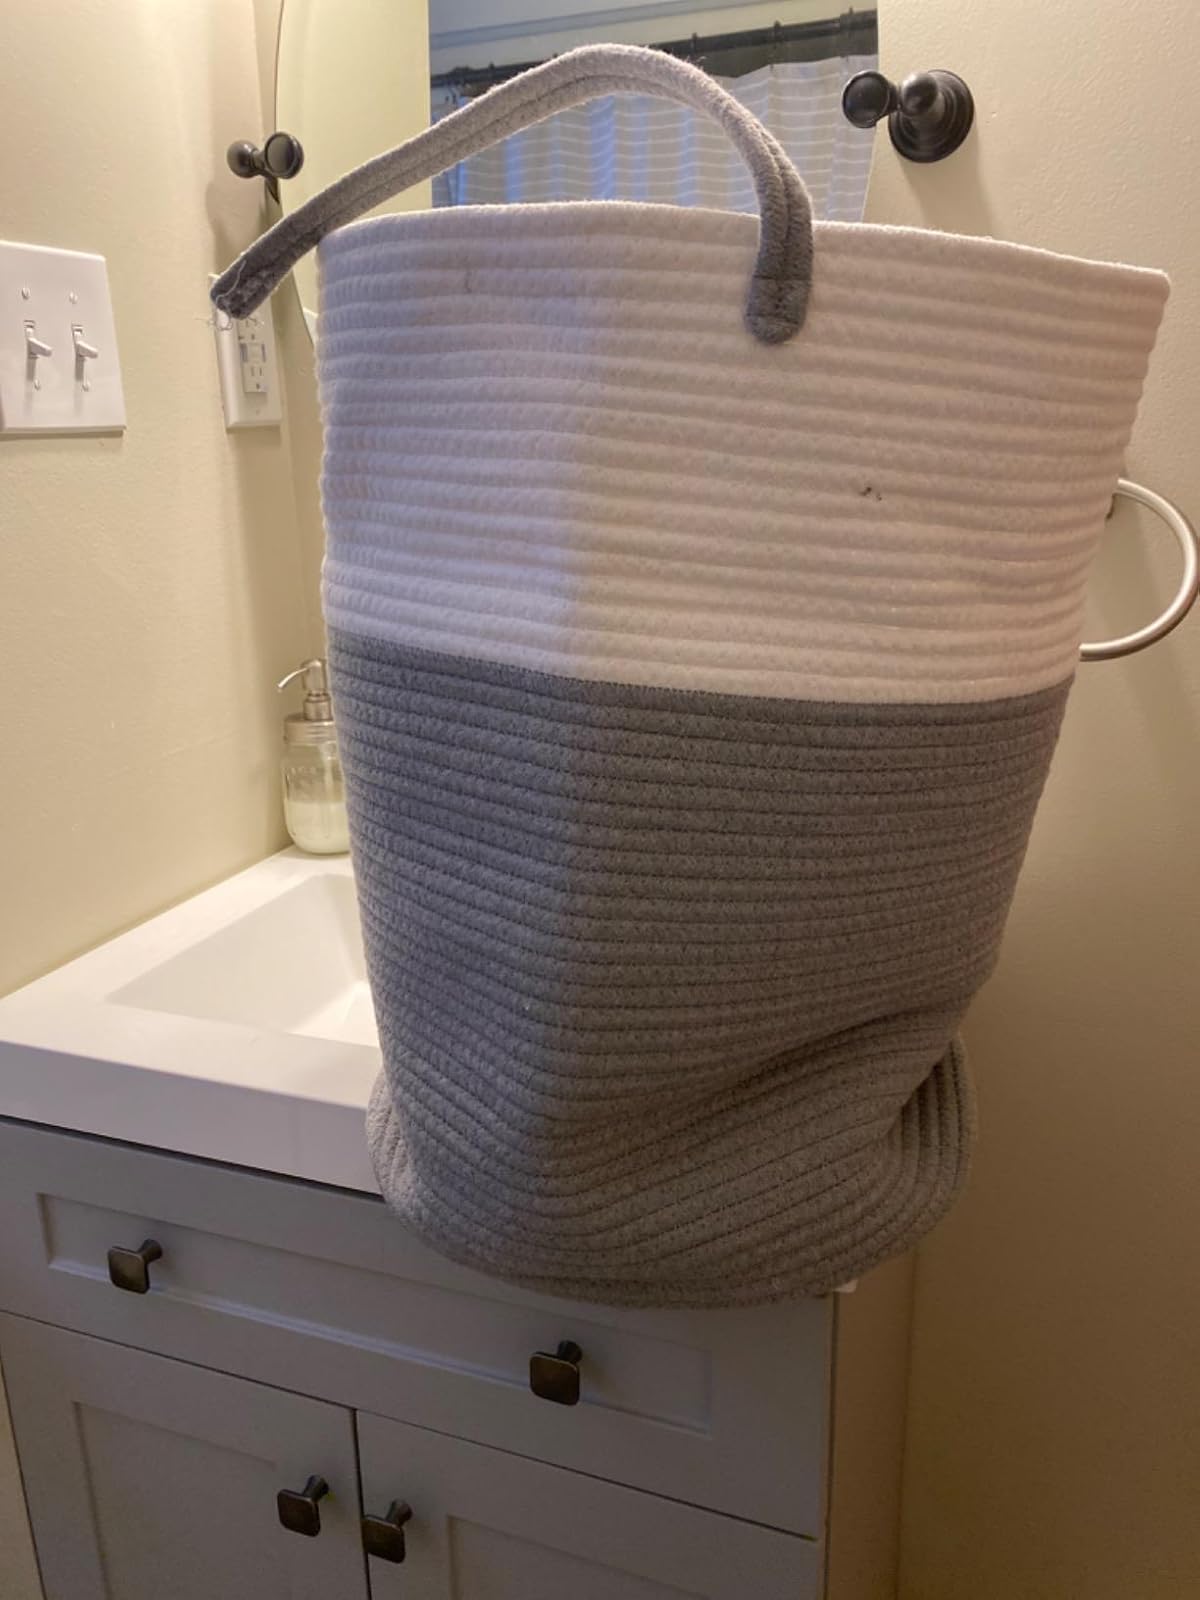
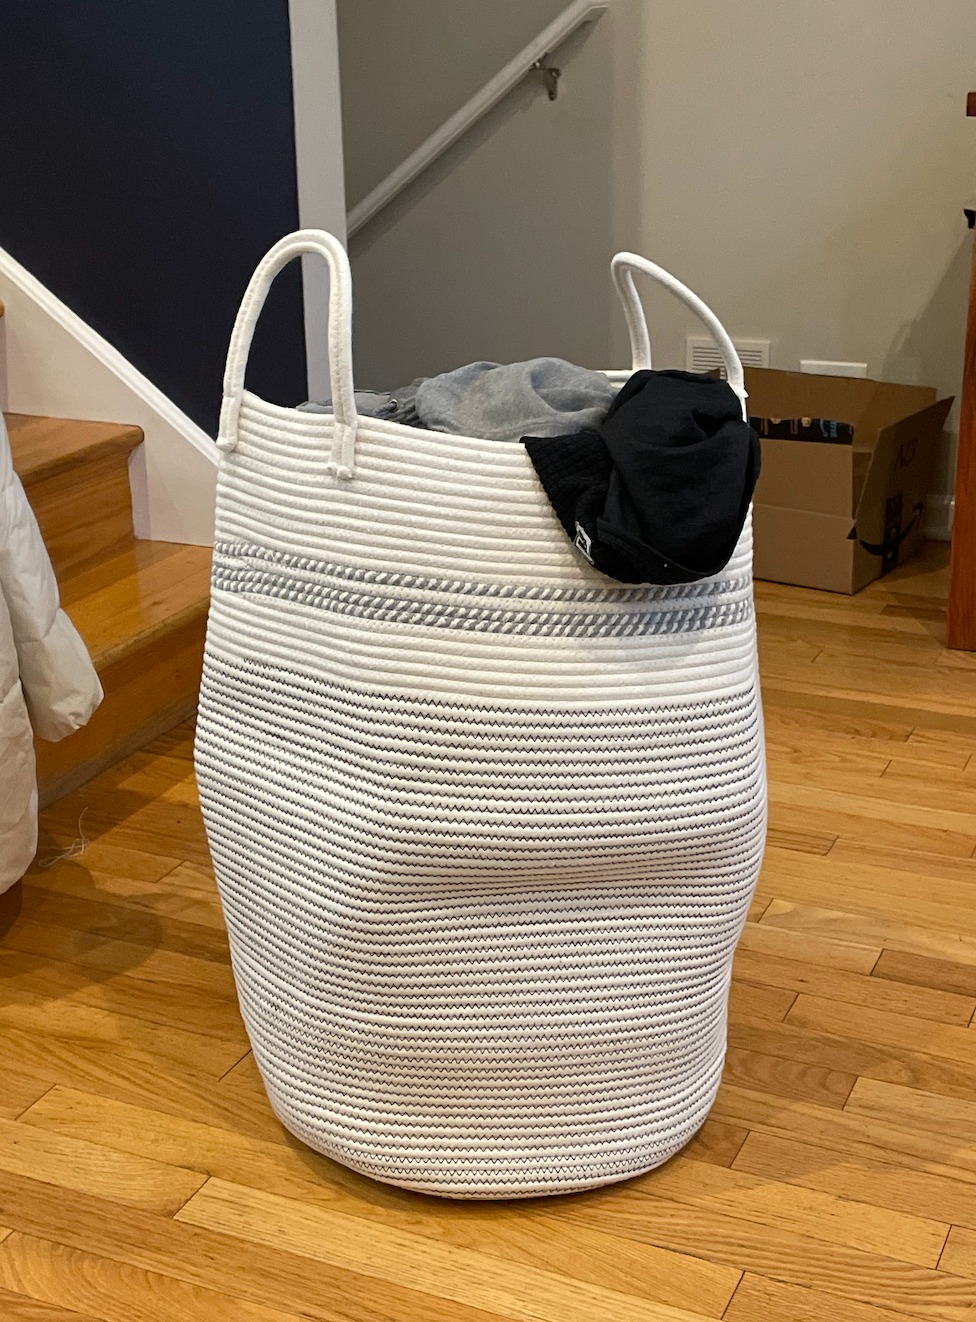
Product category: items_hamper
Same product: no